Crime in Puerto Rico

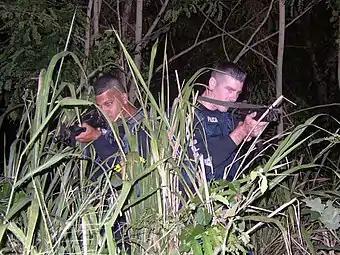
Officers of the Puerto Rico Police Department (PRPD) using military-type firearms outdoors in 2010

The massive bust on Puerto Rican soil as a result of Operation Guard Shack generated international media coverage, with publications such as the American CNN and the British "Daily Telegraph" reporting on it. The culmination of a two-year FBI investigation into law enforcement corruption in the territory, the operation came to a head on October 6, 2010, with a series of pre-dawn raids. These led to over a hundred arrests, with those taken in including members of the PRPD, the Puerto Rico Corrections Department (PRCD), and even U.S. Army soldiers. The corrupt individuals had gone beyond providing security for drug traffickers to actively taking part in the deals. Officials charged a total of 133 individuals in the operation.